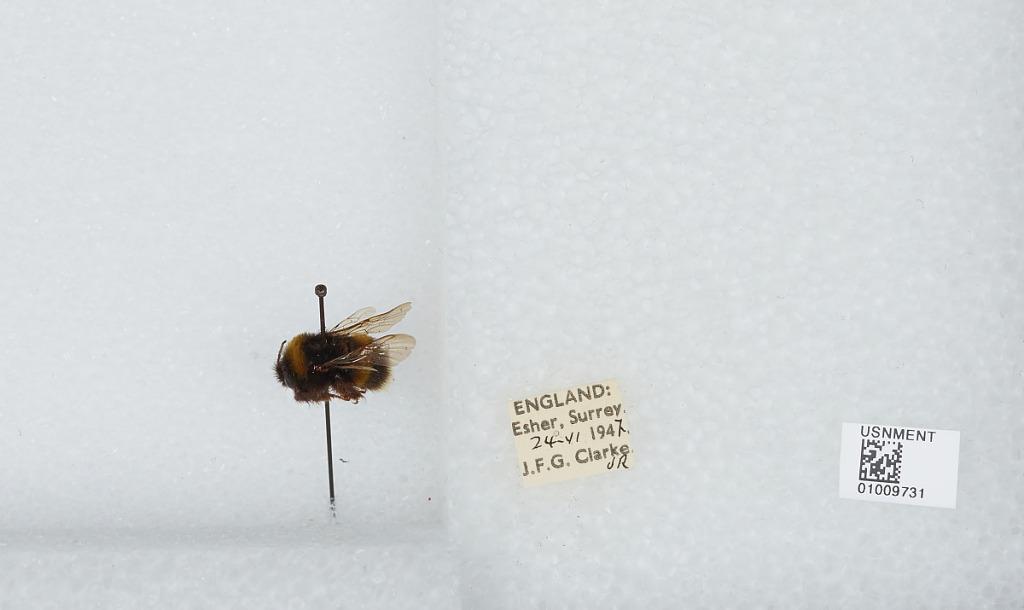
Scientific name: Bombus (Bombus) lucorum (Linnaeus)
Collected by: J. Clarke
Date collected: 1947-6-24
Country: United Kingdom
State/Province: England
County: Surrey
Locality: Esher, Elmbridge
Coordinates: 51.3691, -0.365